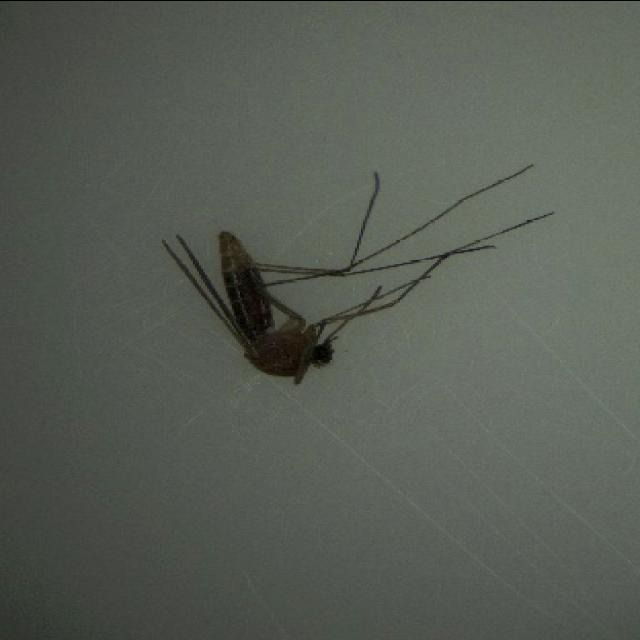
Species: culex_pipiens